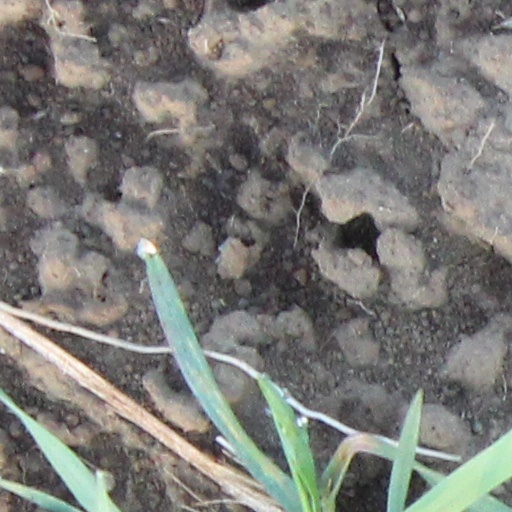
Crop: wheat